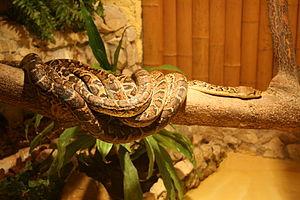
Chilabothrus angulifer est une espèce de serpents de la famille des Boidae. En français, il est nommé Boa arc-en-ciel cubain ou Boa de Cuba ou Boa cubain.